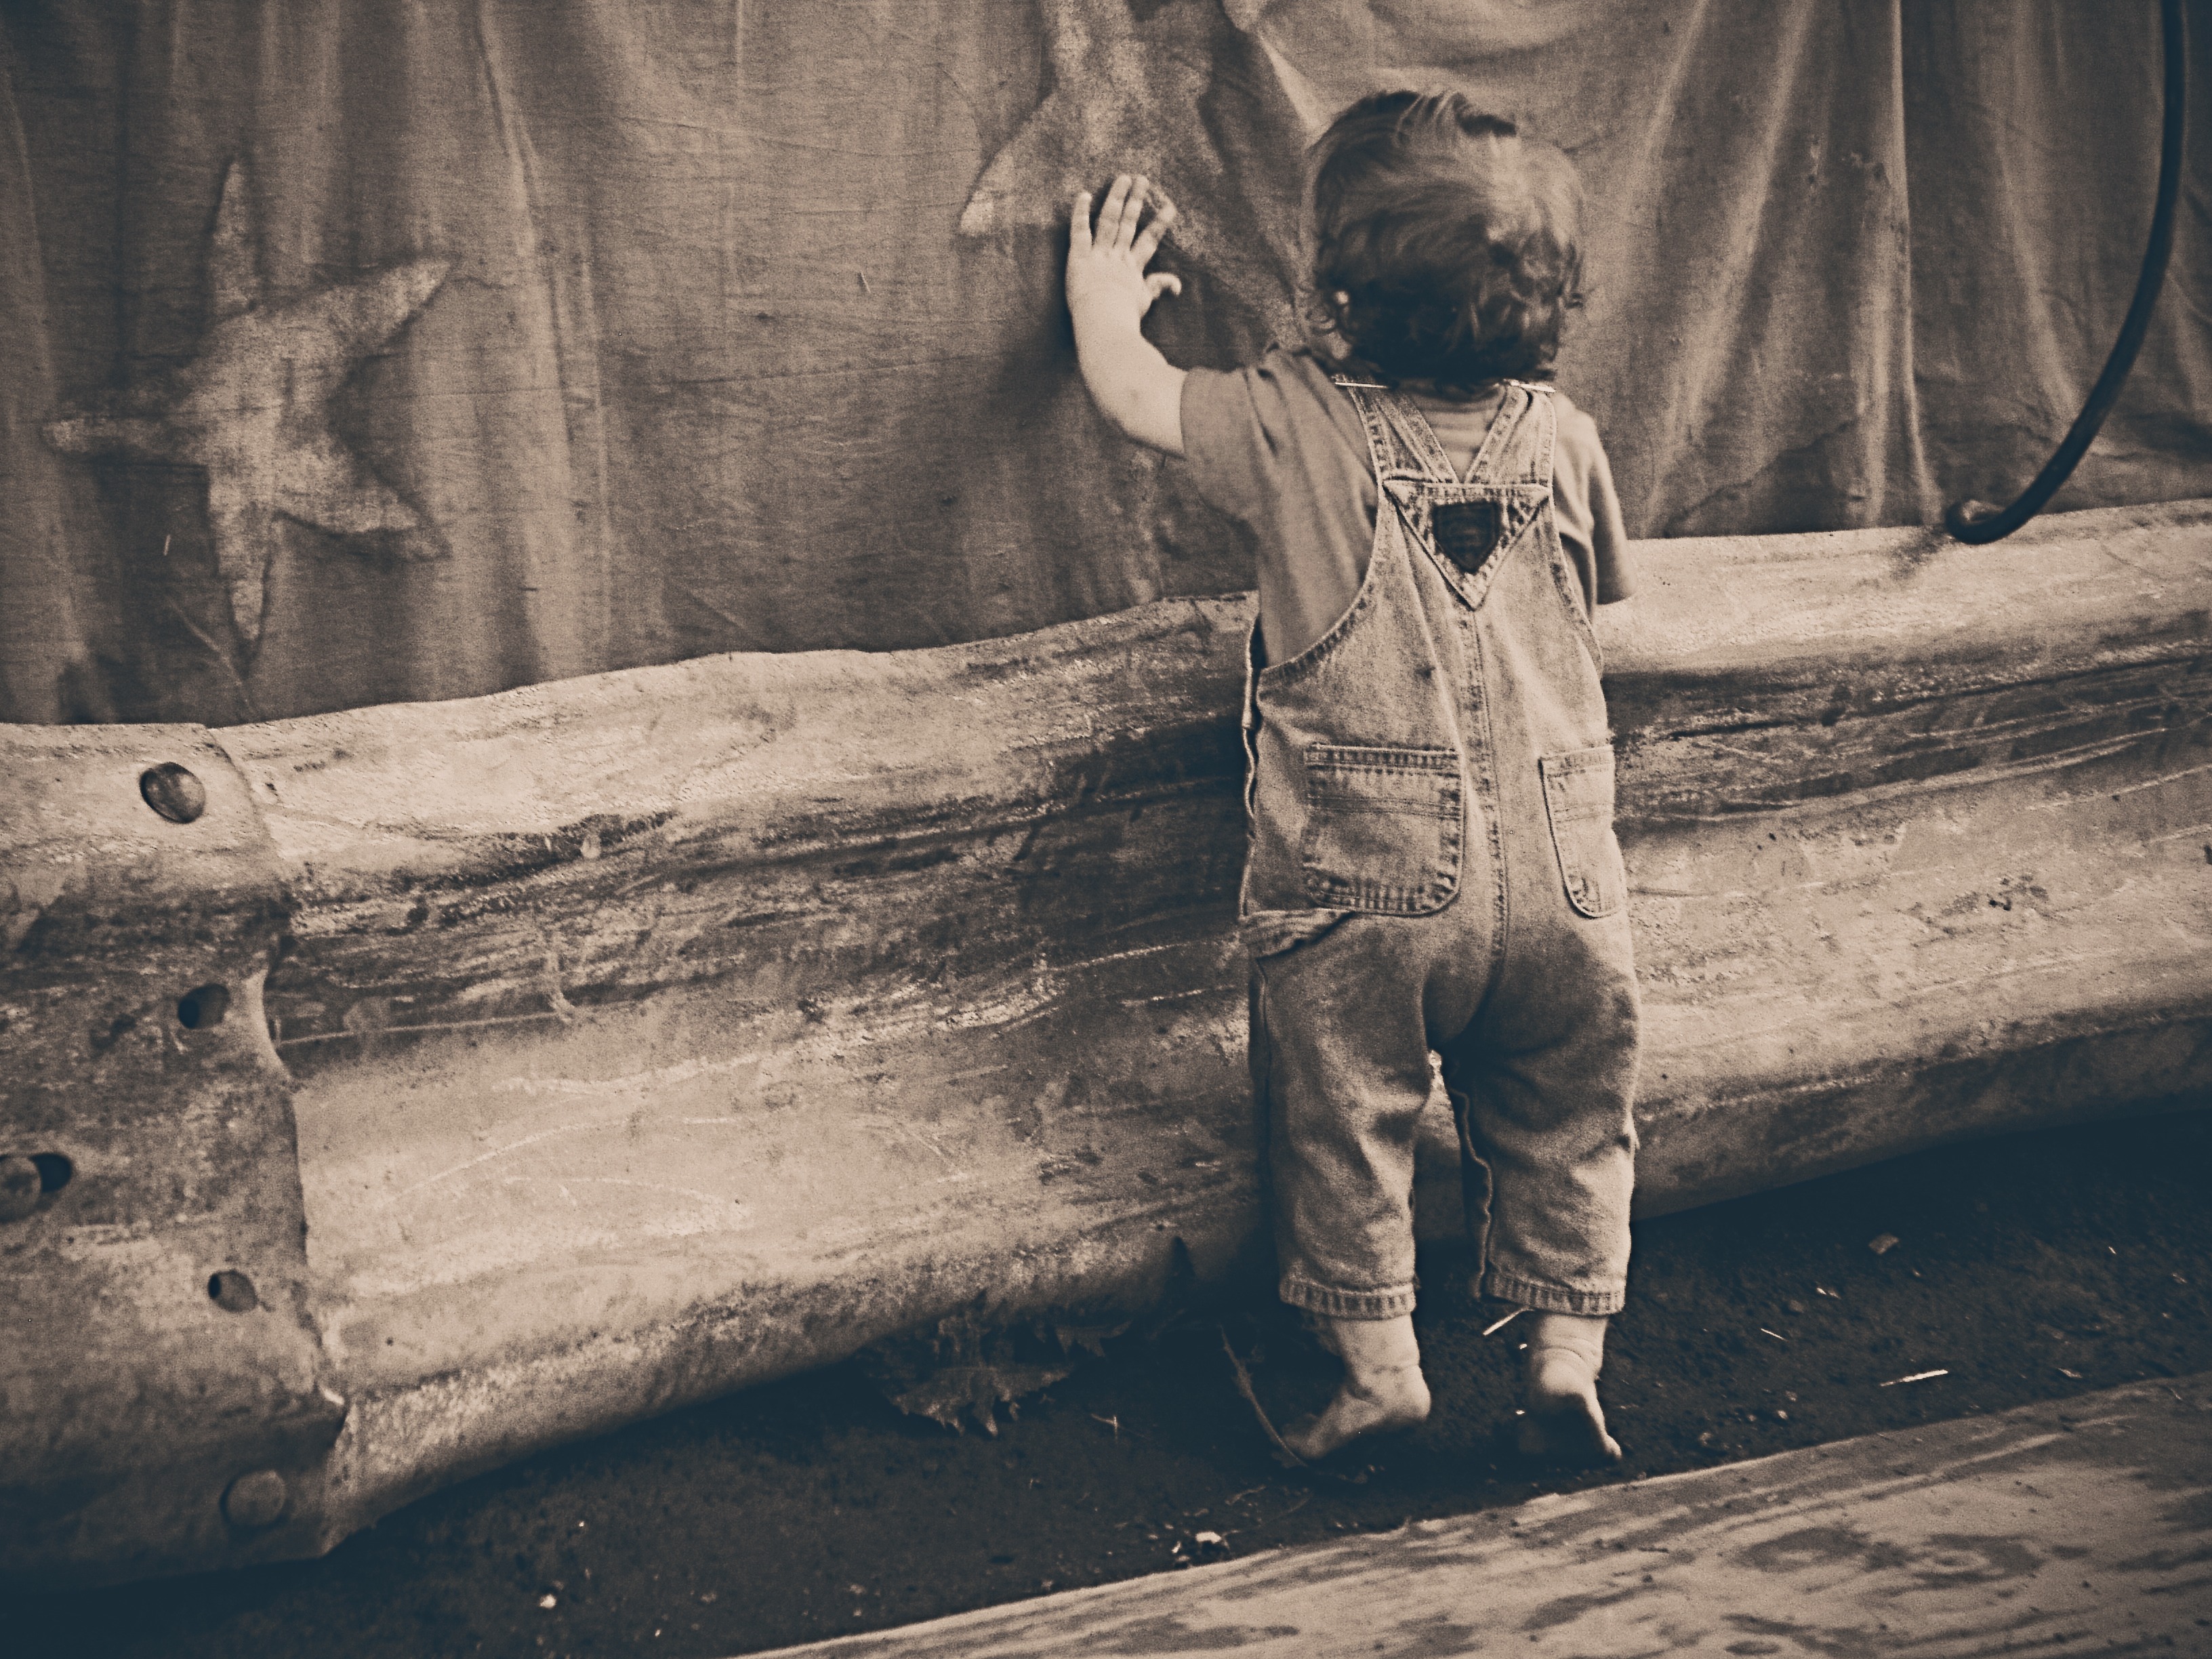
person, white, photography, feet, boy, kid, standing, jeans, curtain, child, playing, denim, temple, hands, stars, infant, toddler, photograph, image, overalls, human positions